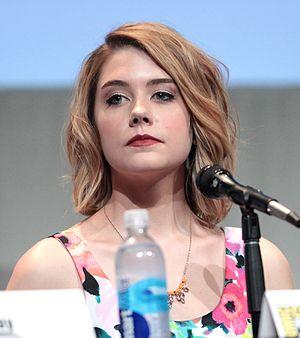
Heroes Reborn ou Les Héros : Le Retour au Québec est une mini-série américaine en treize épisodes de 42 minutes, faisant suite à la série télévisée Heroes, diffusée en simultané du 24 septembre 2015 au 21 janvier 2016 sur le réseau NBC aux États-Unis et sur le réseau Global au Canada.